KMNB

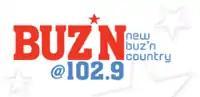
Logo as "Buz'n"

In December 2011, WLTE became the subject of format change rumors, amid falling ratings. On December 16, 2011, the station dismissed its entire on-air staff, effective December 23, while also dropping the use of the "Lite FM" moniker. It began promoting "Something Fresh Coming to the Twin Cities." CBS announced on December 19 that the station would switch to a country music format, to be known as "Buz'n 102.9," effective December 26 at 8:00 a.m.. However, 102.9 switched to country at 6:00 p.m. on December 25, about 14 hours earlier than originally planned. The final song on "Lite FM" (and as WLTE) was "Grandma Got Run Over by a Reindeer" by Elmo & Patsy, while the first (and ultimately, last) song on "Buz'n" was "My Kinda Party" by Jason Aldean. At the same time as 102.9 gave up the format, the "Lite FM" AC music moved to co-owned KZJK 104.1-HD2, replacing smooth jazz.